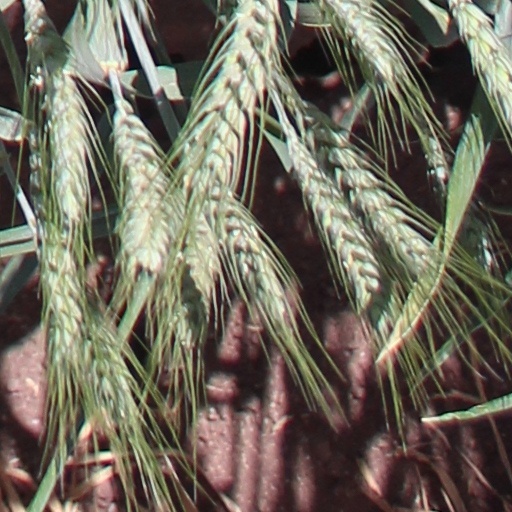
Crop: wheat